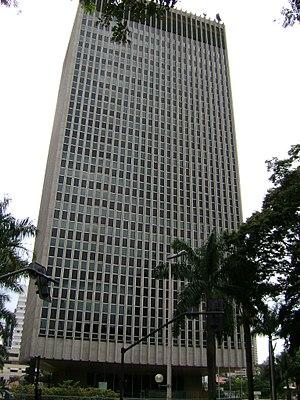
Companhia Energetica de Minas Gerais est une entreprise d'électricité brésilienne de l'État du Minas Gerais. La majorité de sa production d'électricité proviennent de centrales hydroélectriques.